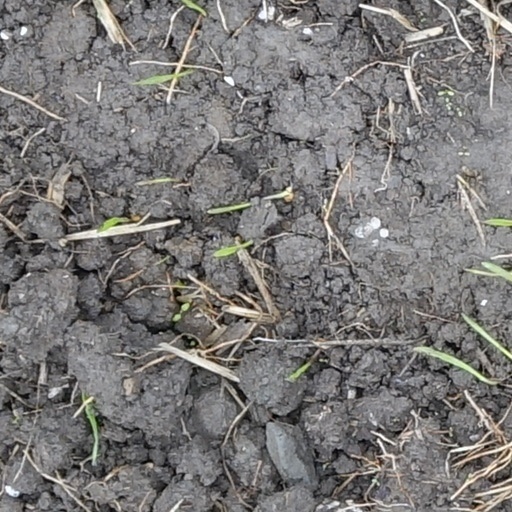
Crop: wheat